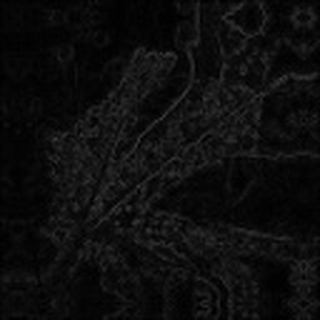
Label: cotton_aphids